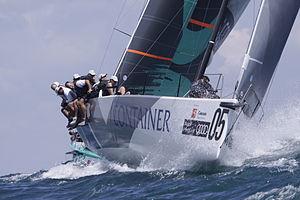
Le TP 52 est une classe de monocoque de 52 pieds menée en équipage. Ce sont des voiliers obéissant à une jauge à restrictions, dont la classe est reconnue comme série internationale par l'ISAF. Initialement conçus pour la course transpacifique, ils sont désormais aussi utilisés dans le cadre de l'Audi Med Cup, circuit de régate se déroulant en Méditerranée, mais aussi dans de nombreuses régates courues sous la jauge IRC.